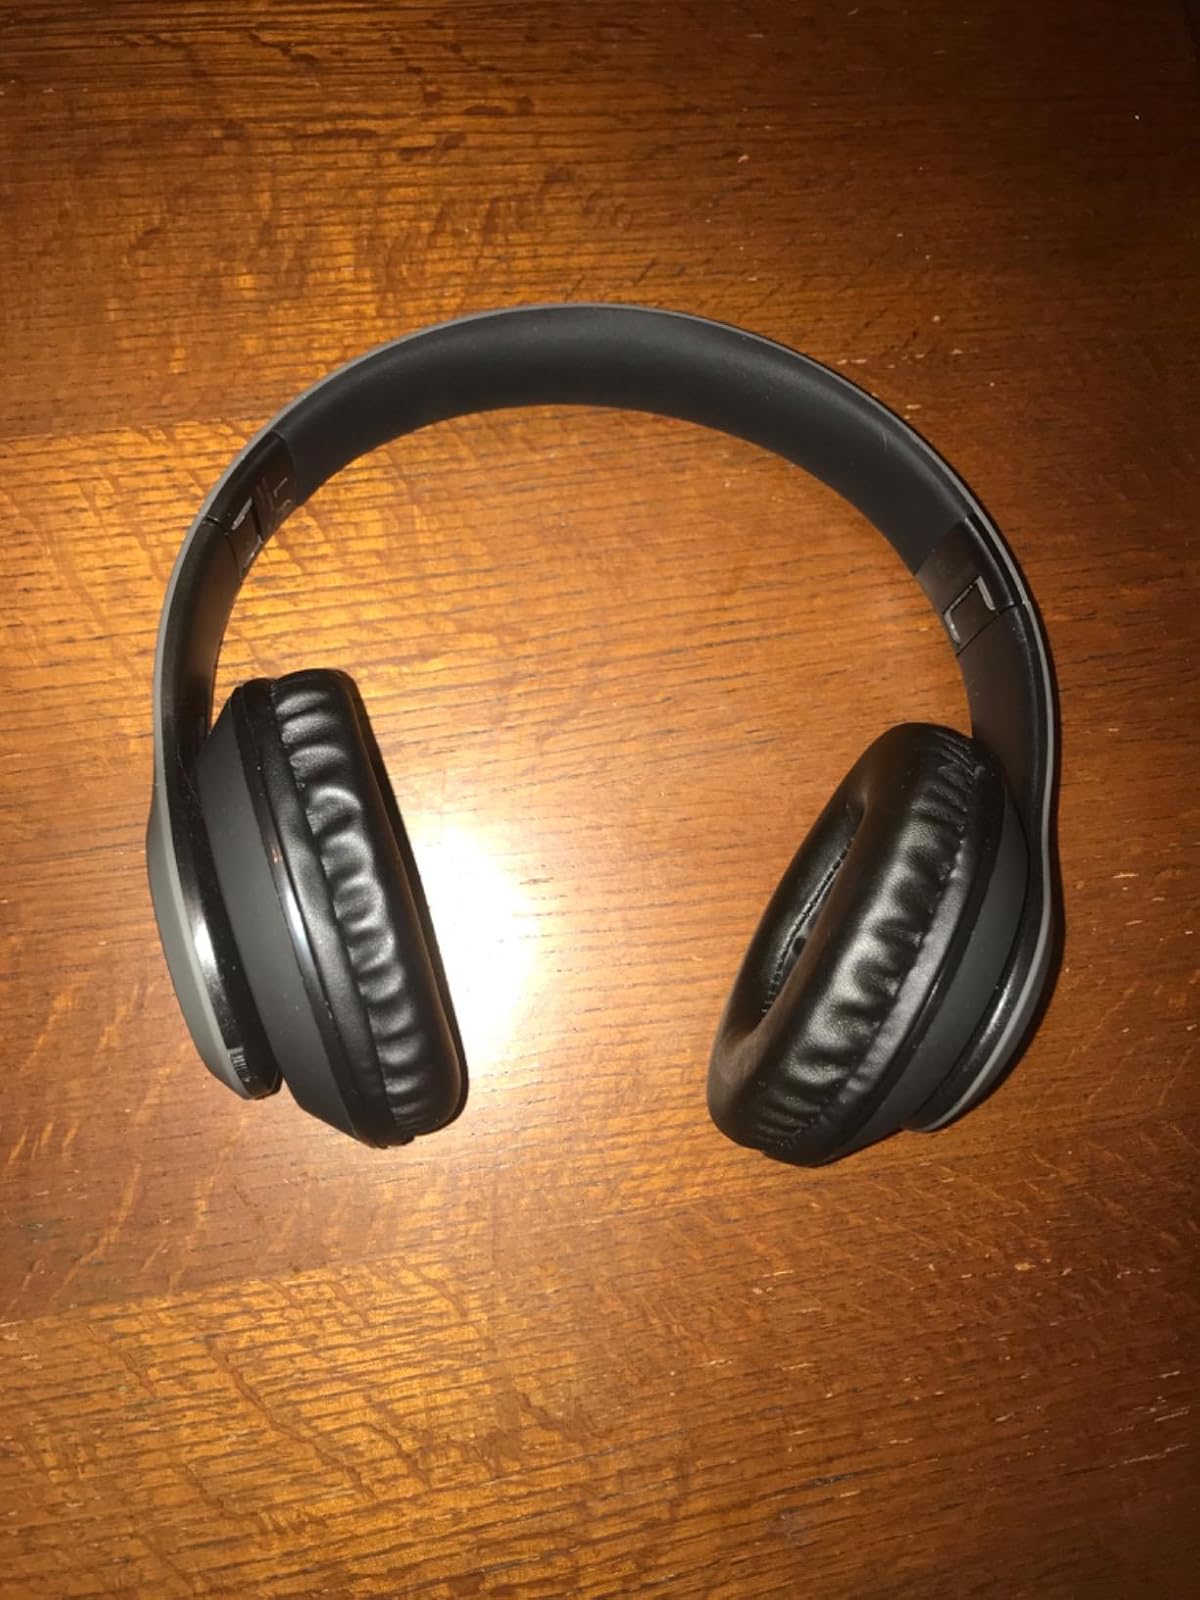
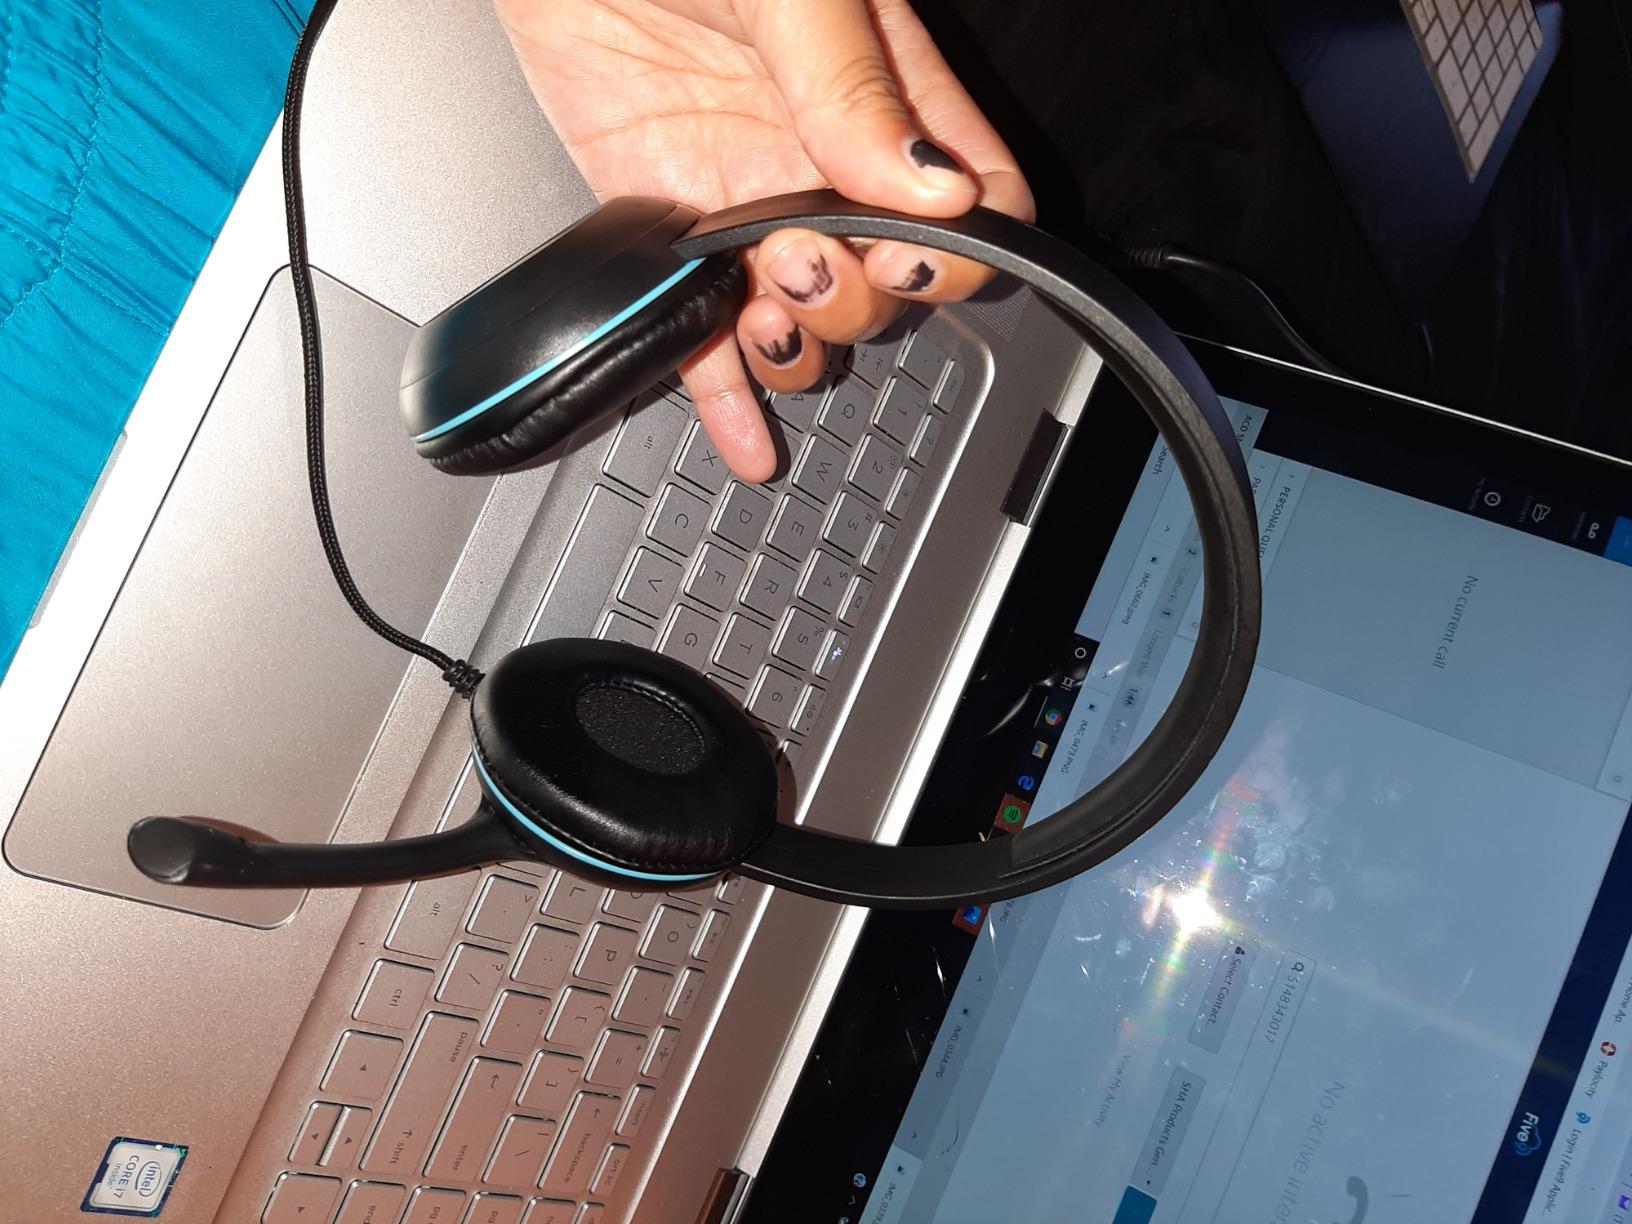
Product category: headphones
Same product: no